Paris Saint-Germain FC supporters

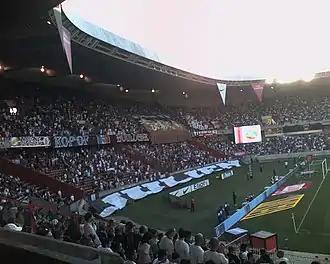
A KoB banner in memory of Julien Quemener in August 2007.

Under the leadership of Supras and Lutece, the VA boomed. PSG's success on the European scene also allowed more people to join the stands, which grew from 30 to 200 members in six months. The club, which already provided an annual subsidy to the groups, contributed to the costs of the tifos, whose number continued to increase. The VA had become a reference within the French ultra movement when PSG faced Milan at the Parc in the semi-finals of the Champions League in April 1995. Before kick-off, Auteuil welcomed its players by unveiling a spectacular tifo, which was voted the "Best European Tifo" of the 1994–95 season by the Torcida International Fans Organization (TIFO). The tifo against Steaua Bucharest in August 1997 was also a major milestone for the VA.